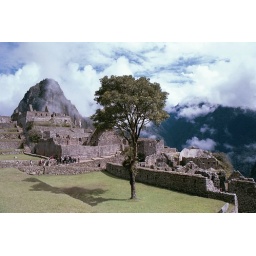
The sole tree in the parade ground was left there after Hiram Bingham cleared the ruins after discovery in 1911.